Exotic (Priyanka Chopra song)

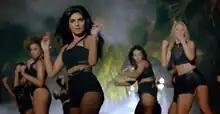
The music video showcases elements of Indian culture such as the "thumka" dance, as shown, and yoga.

Shot in South Beach, Miami, the accompanying music video for "Exotic", directed by Emil Nava, shows Chopra wearing a monokini in the ocean as well as scenes with Pitbull filmed in a mansion and outdoor scenes in a forest. Chopra spoke to "The Hollywood Reporter" about the music video for "Exotic," saying: "It's exotic! According to me, exotic is beaches and sun and dancing. It's a summer song, a summer anthem. It's really about feeling hot and sexy. I am from Mumbai; Pitbull is from Cuba -- and we meet in Miami." In an interview with Katie Van Buren of Fuse on 15 August 2013, Chopra showed how to do some of the Bollywood-inspired dance moves that are featured in the music video, including the "thumka" and Bollywood-inspired hand motions. Chopra jokingly called this move "the Priyanka", commenting "it's not narcissistic at all!" Writer Jeff Benjamin from Fuse commented, "the accompanying music video features Chopra busting out super-sexy Indian dance moves" and concluded, "it's all about the hips."